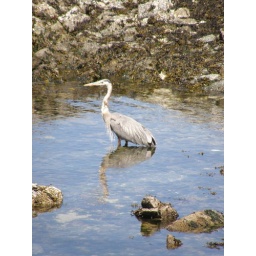
A blue heron sitting in a tidal pool.